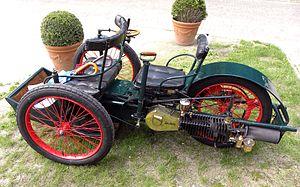
Le tricar est un véhicule automobile monté sur trois roues dont deux directrices à l'avant, ce mot fut créé dans les années 1920.
Une voiture dite sans permis ou « voiturette » ou parfois micro-voiture ou rarement voiture-œuf est un véhicule carrossé à moteur dont la réglementation est similaire ou dérivée de celle de la catégorie des cyclomoteurs notamment en ce qui concerne le permis de conduire. En fonction de la législation nationale, la conduite peut ne pas nécessiter de permis de conduire automobile obligatoire. Les caractéristiques techniques ne répondent pas au standard européen d'une voiture de tourisme ; en particulier pour les normes de sécurité : absence d'obligation d'ABS, d'airbag, d'ESP, de TPMS ou d'AEB ou de protection contre les chocs. Il s'agit le plus souvent d'un quadricycle à moteur, mais une voiturette peut être aussi un tricycle à moteur ou véhicule à trois roues.
Léon Bollée est un inventeur et constructeur automobile français.
Dentiste, inventeur et échevin, Henri-Edmond Casgrain est considéré comme le premier automobiliste au Québec. Il est le cousin de l'historien, critique littéraire et homme d'Église Henri-Raymond Casgrain et de l'avocat et homme politique Philippe Baby Casgrain et neveu de l'avocat et un homme politique Charles-Eusèbe Casgrain.